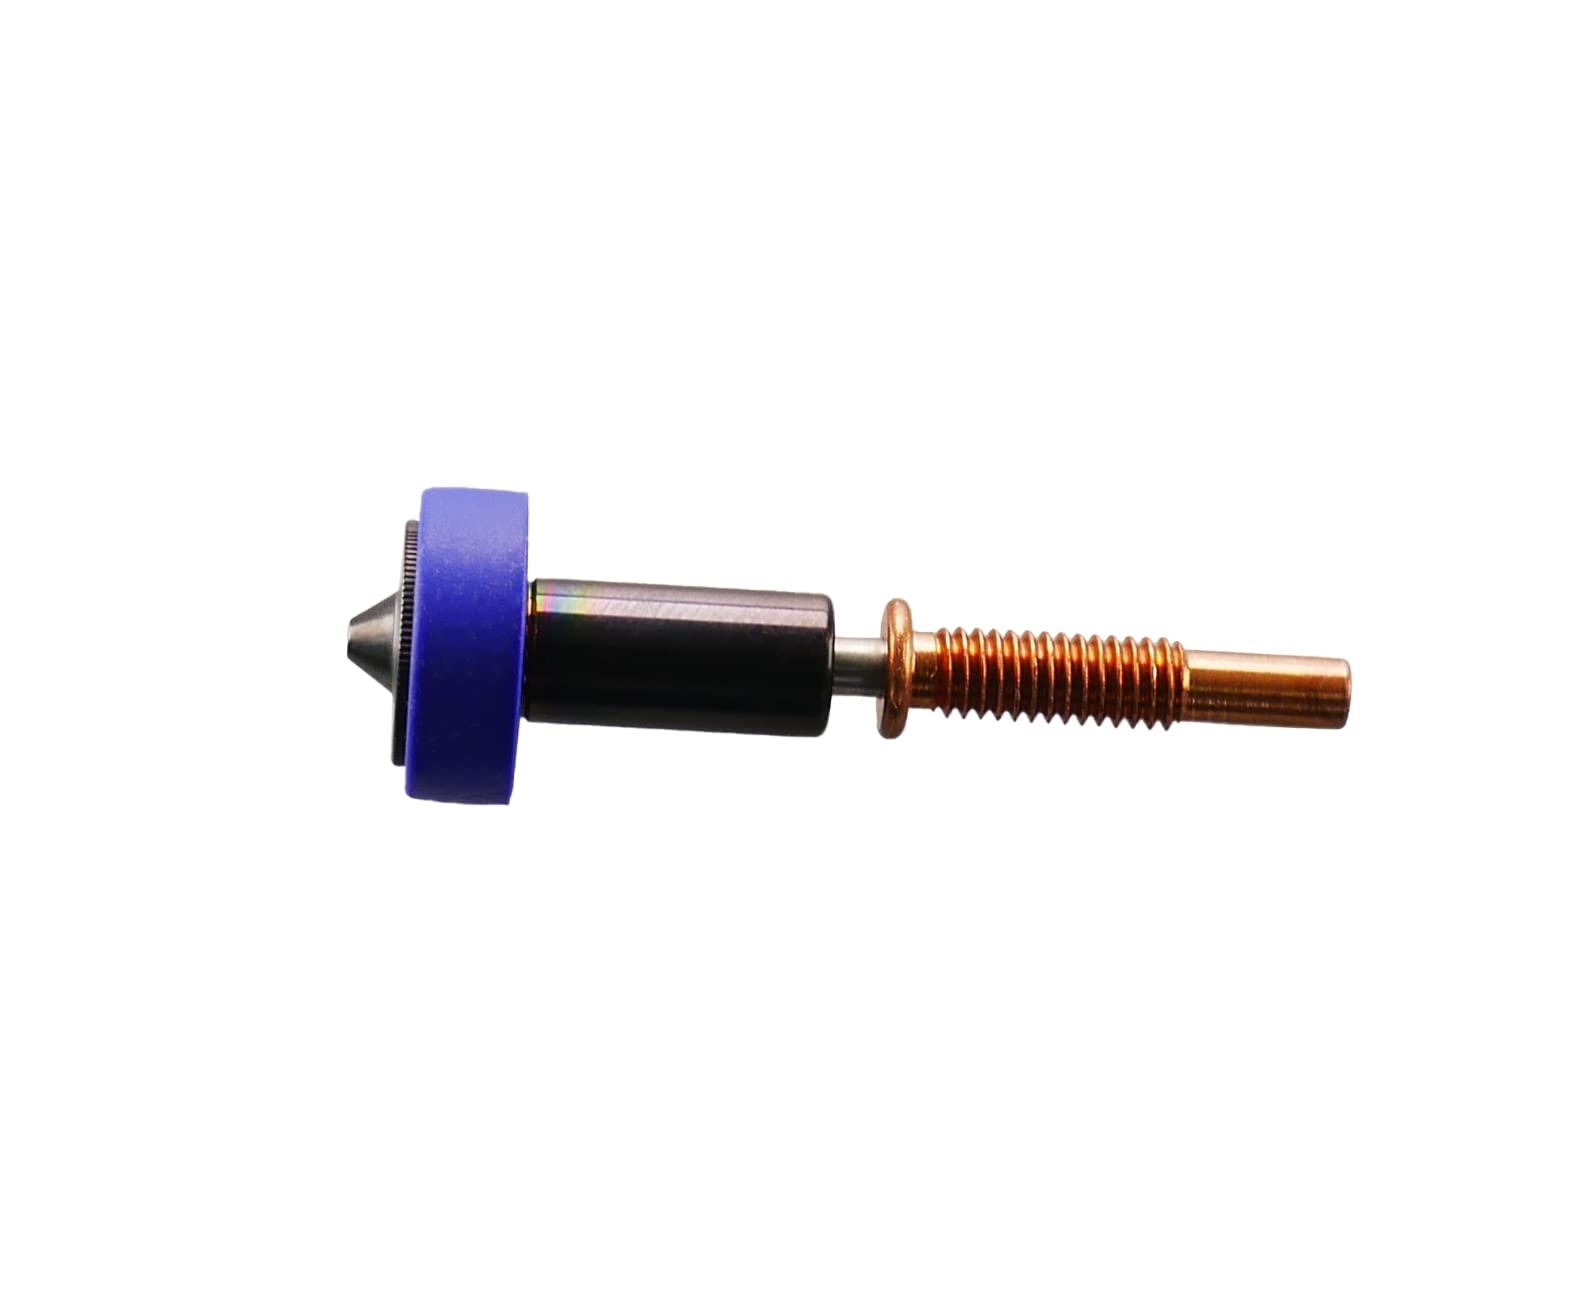
E3D Revo Rapid Change Nozzles - 0.60mm - ObXidian (RC-NOZZLE-OBX-0600-AS-SPK)
Brand: E3D PartNumber: RC-NOZZLE-OBX-0600-AS-SPK Details: With a wear resistance that is orders of magnitude higher than any other E3D nozzle, ObXidian is really hard. This is achieved by pairing a tool steel insert with E3D's new coating. This specially formulated coating also embeds non-stick properties into the Nozzle itself. Meaning considerably less plastic build-up around the Nozzle. EAN: 5060567866780 Model: RC-NOZZLE-OBX-0600-AS-SPK Binding: Electronics Item Condition: New
Brand: E3D
Category: Electronics > Print, Copy, Scan & Fax > 3D Printer Accessories > Nozzles